Clinton Hall (Ithaca, New York)

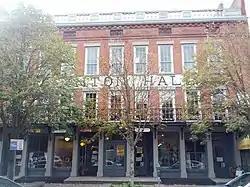

Clinton Hall is a historic commercial building located at Ithaca in Tompkins County, New York. It was built in 1847-1851 and is a three-story, brick commercial block in the Greek Revival style. The building is 66 feet long and 48 feet deep.